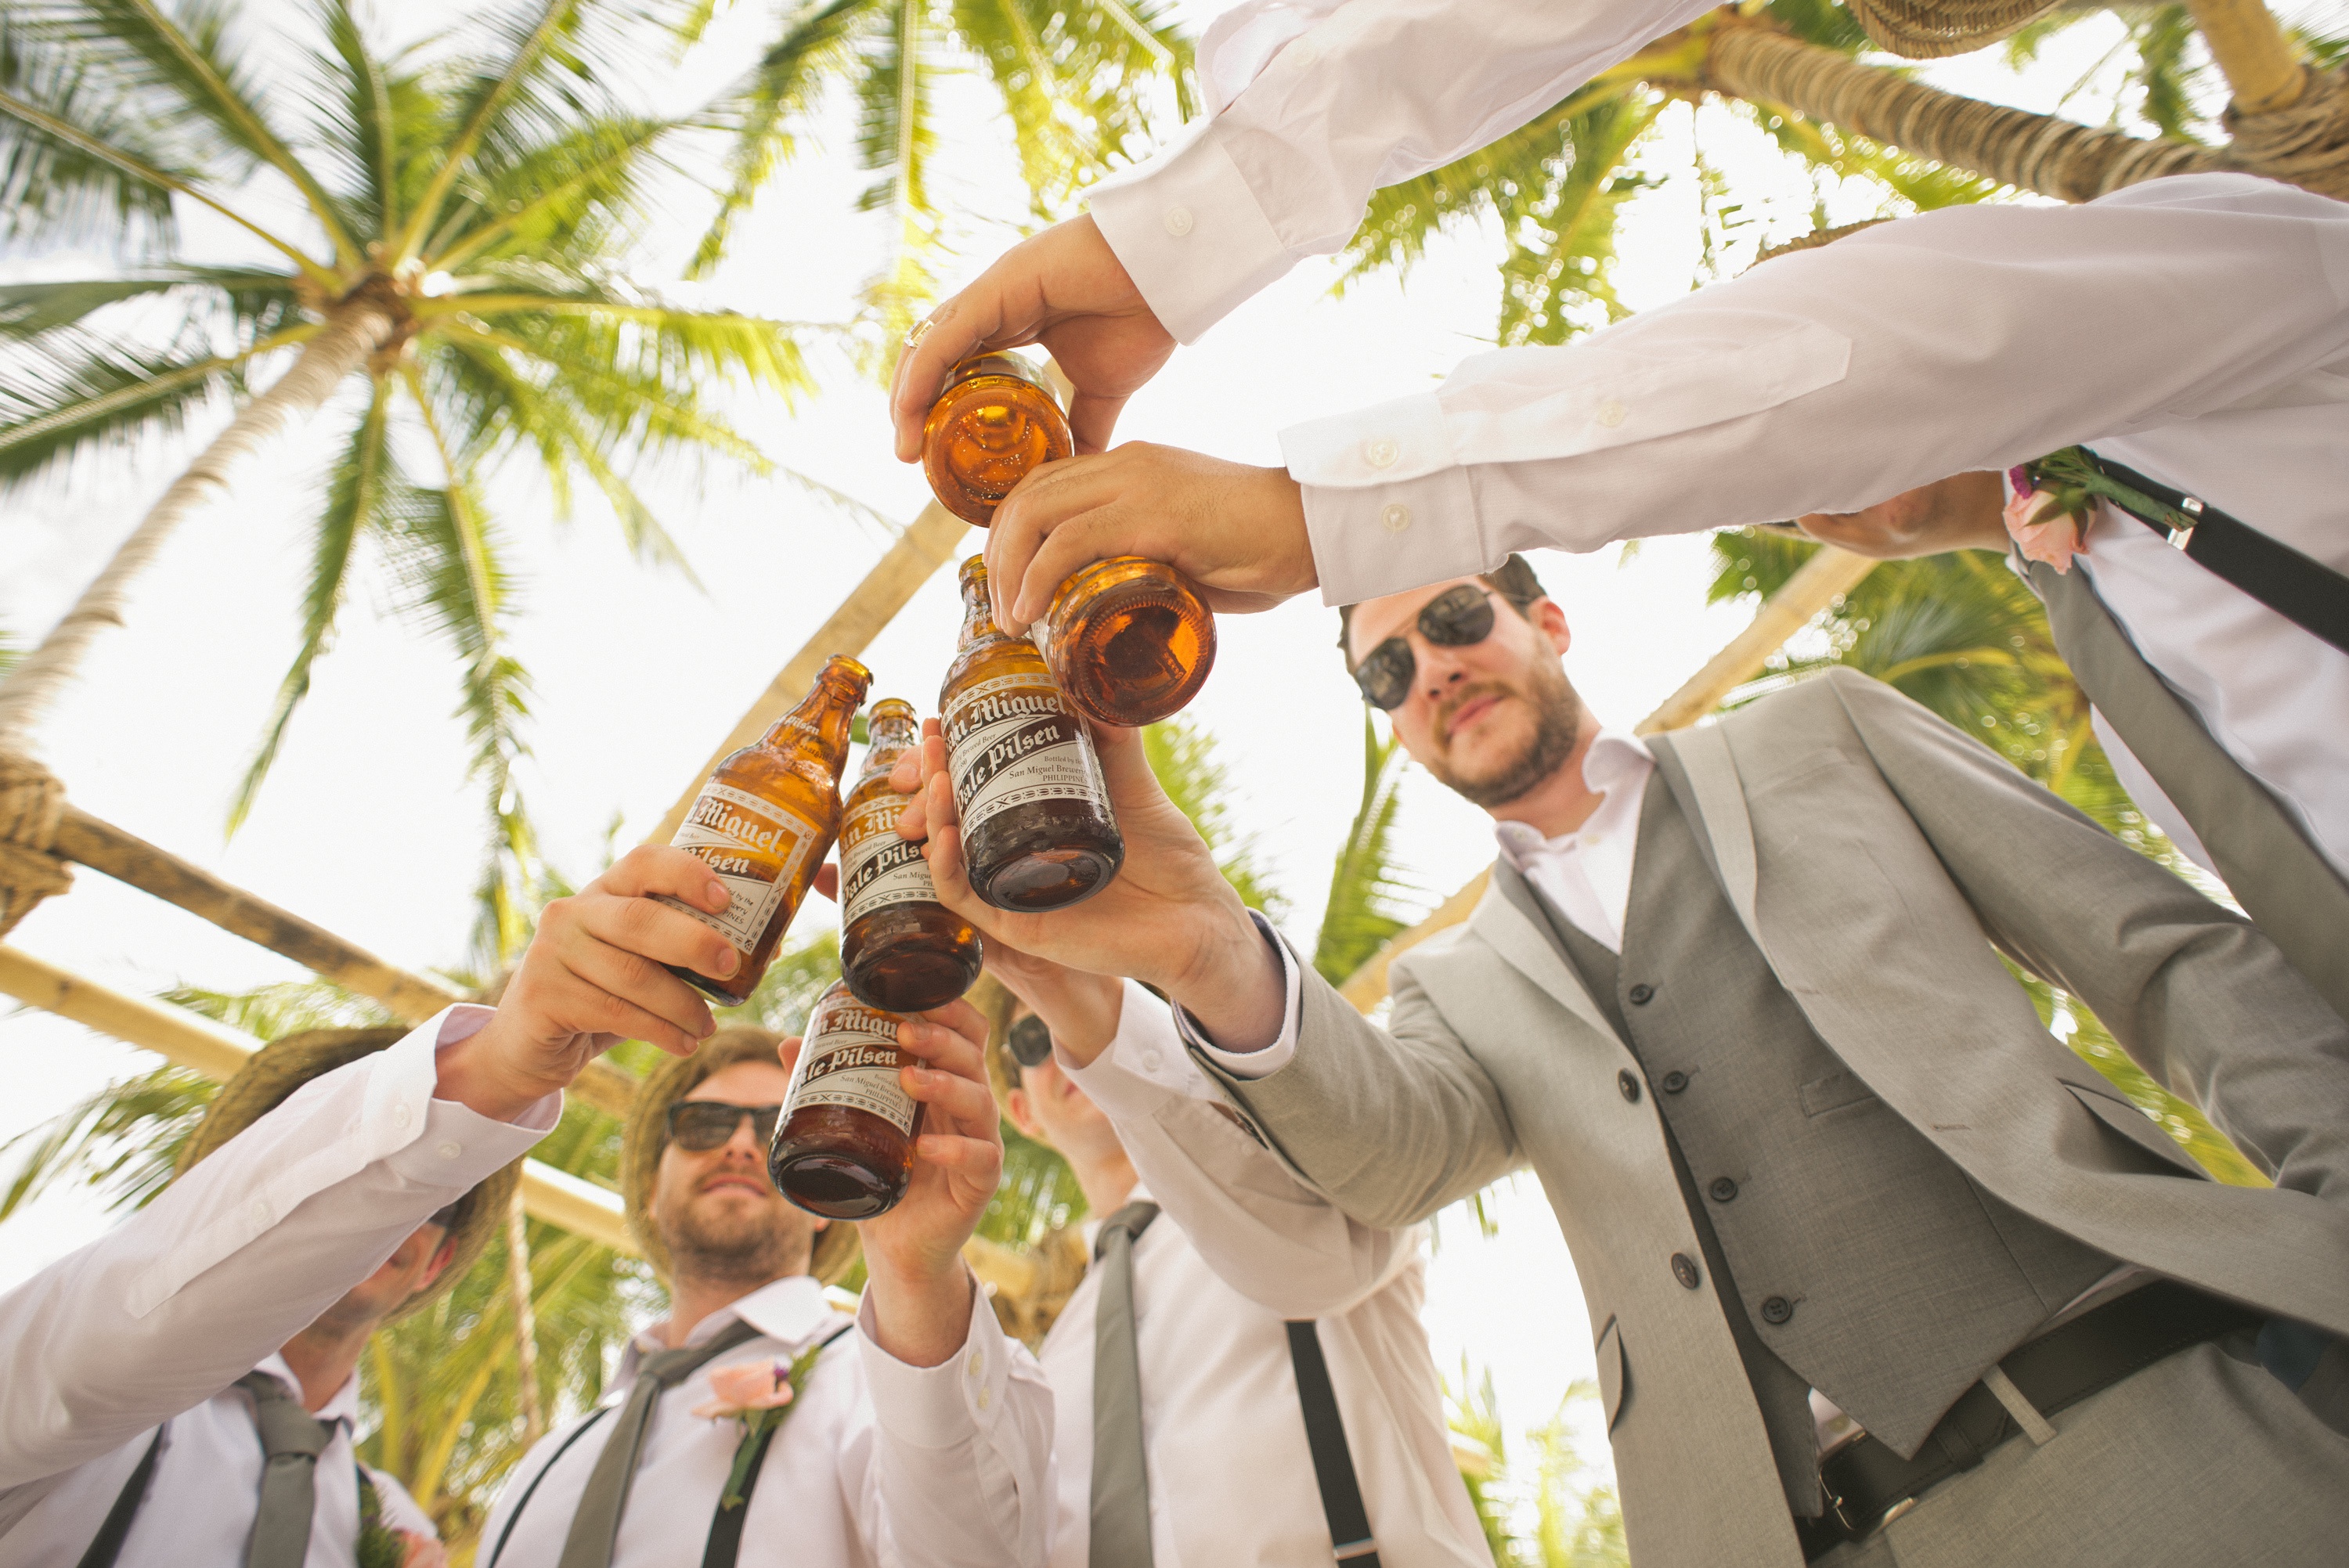
man, person, summer, wedding, groom, beer, ceremony